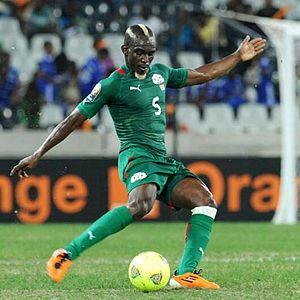
Mohamed Koffi est un footballeur burkinabé qui joue pour le club égyptien du Zamalek.